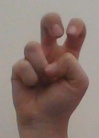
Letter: toot